HQ-12

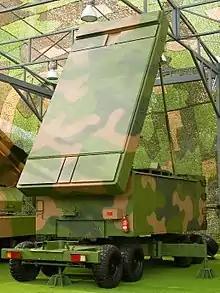
A H-200 radar on display in 2007

The HQ-12, or KS-1, was the first Chinese air defense system equipped with a phased-array radar. The radar system was constantly improved with each new variant of the missile system. A typical HQ-12 battery includes one passive phased-array radar (PPAR) panel, four launchers fitted with two missiles per launcher, and 16 additional missiles on reload trucks, command-and-control station, and generator units.